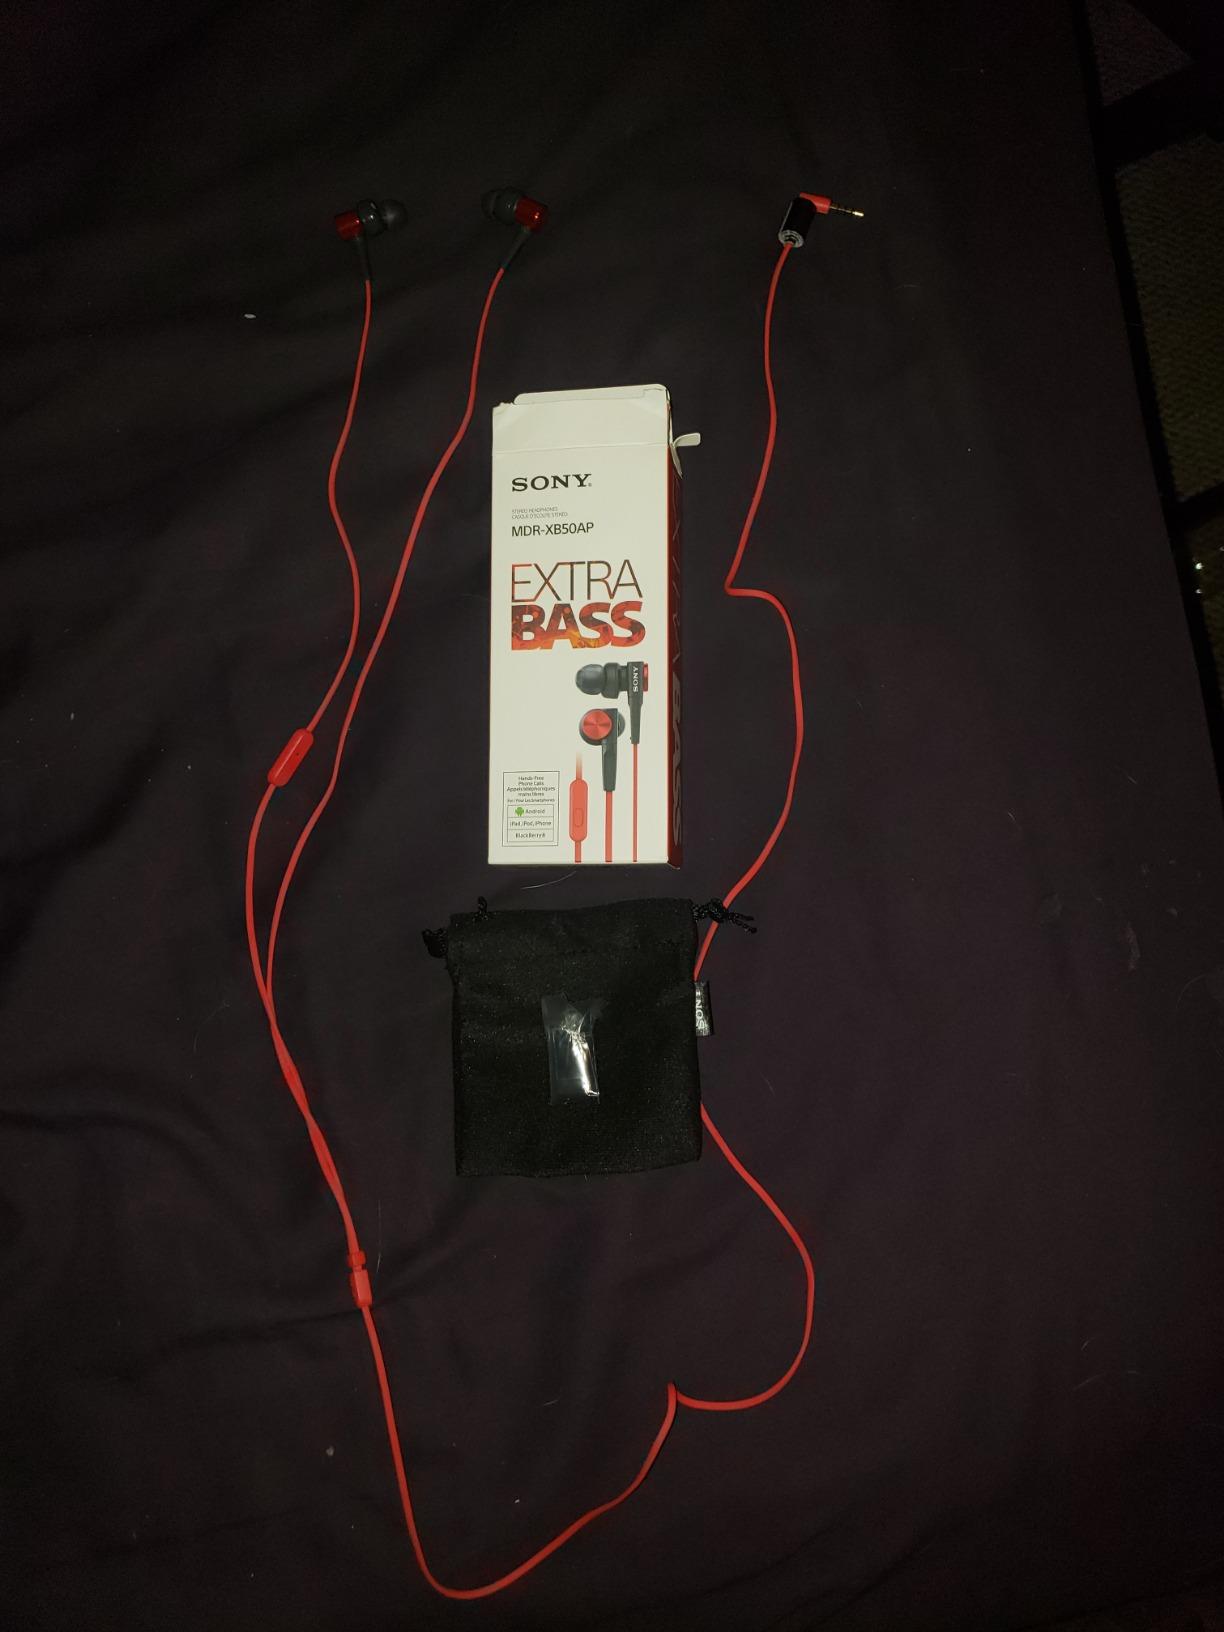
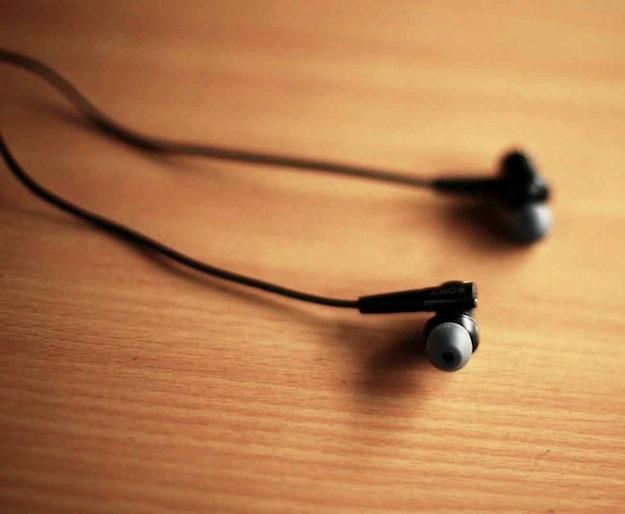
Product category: headphones
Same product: no